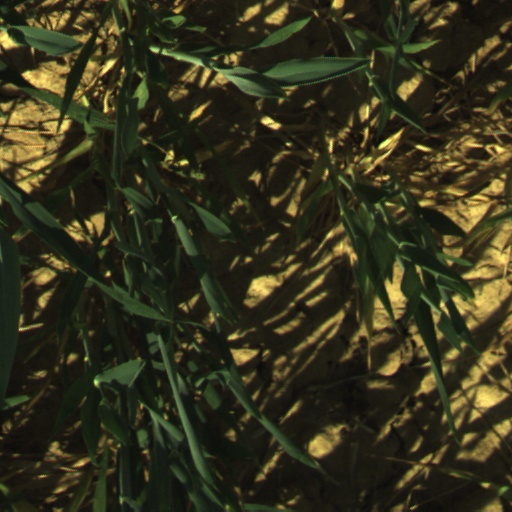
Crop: wheat